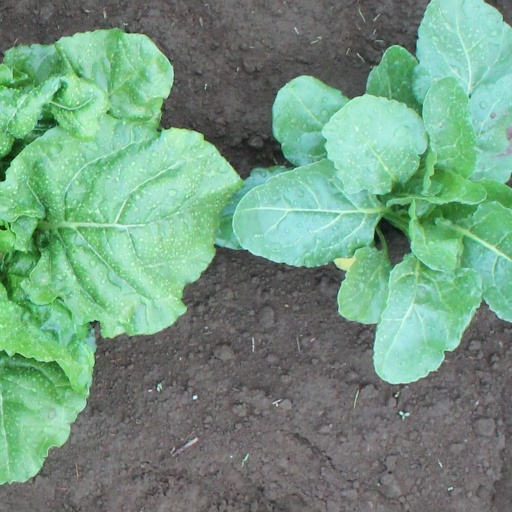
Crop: sugar beet